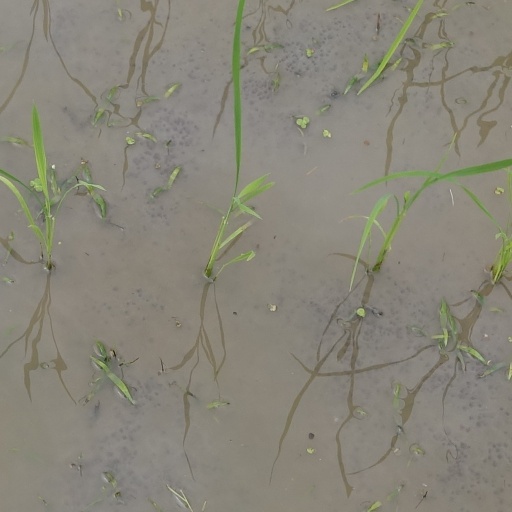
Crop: rice